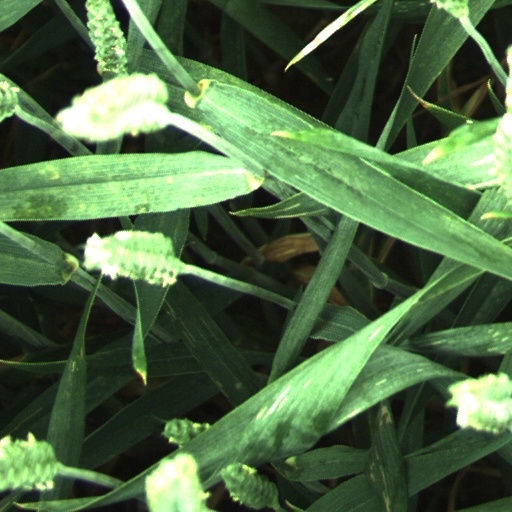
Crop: wheat